Paul Joseph Barthez

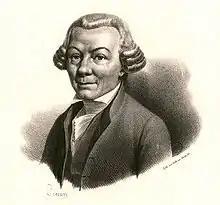
Paul Joseph Barthez

Paul Joseph Barthez (11 December 173415 October 1806) was a French physician, physiologist, and encyclopedist who developed a take on the biological theory known as vitalism.